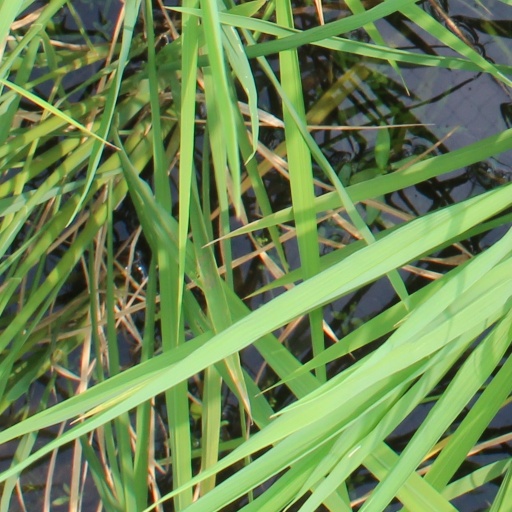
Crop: rice